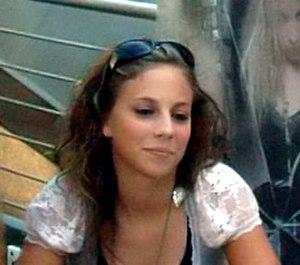
Bravo Otto est un prix attribué depuis 1957 par les lecteurs du magazine allemand Bravo.
Christina Klein, dite LaFee, née le 9 décembre 1990 à Stolberg, est une chanteuse de pop/rock, auteure-compositrice-interprète, actrice et mannequin allemande.